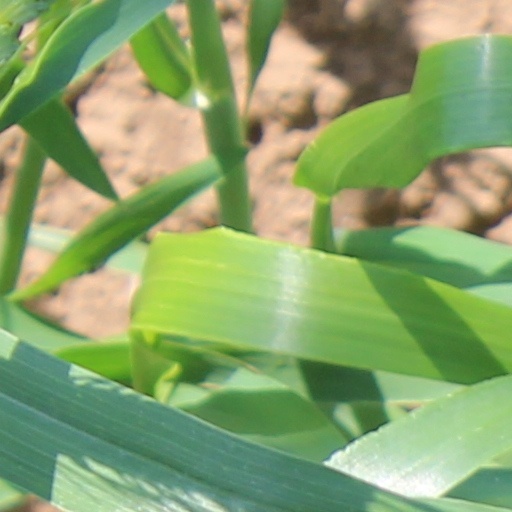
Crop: wheat